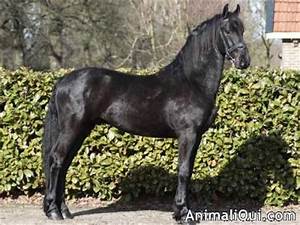
Label: horse